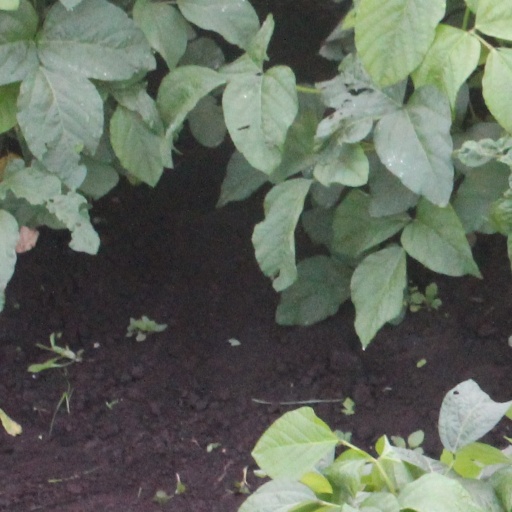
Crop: soybean